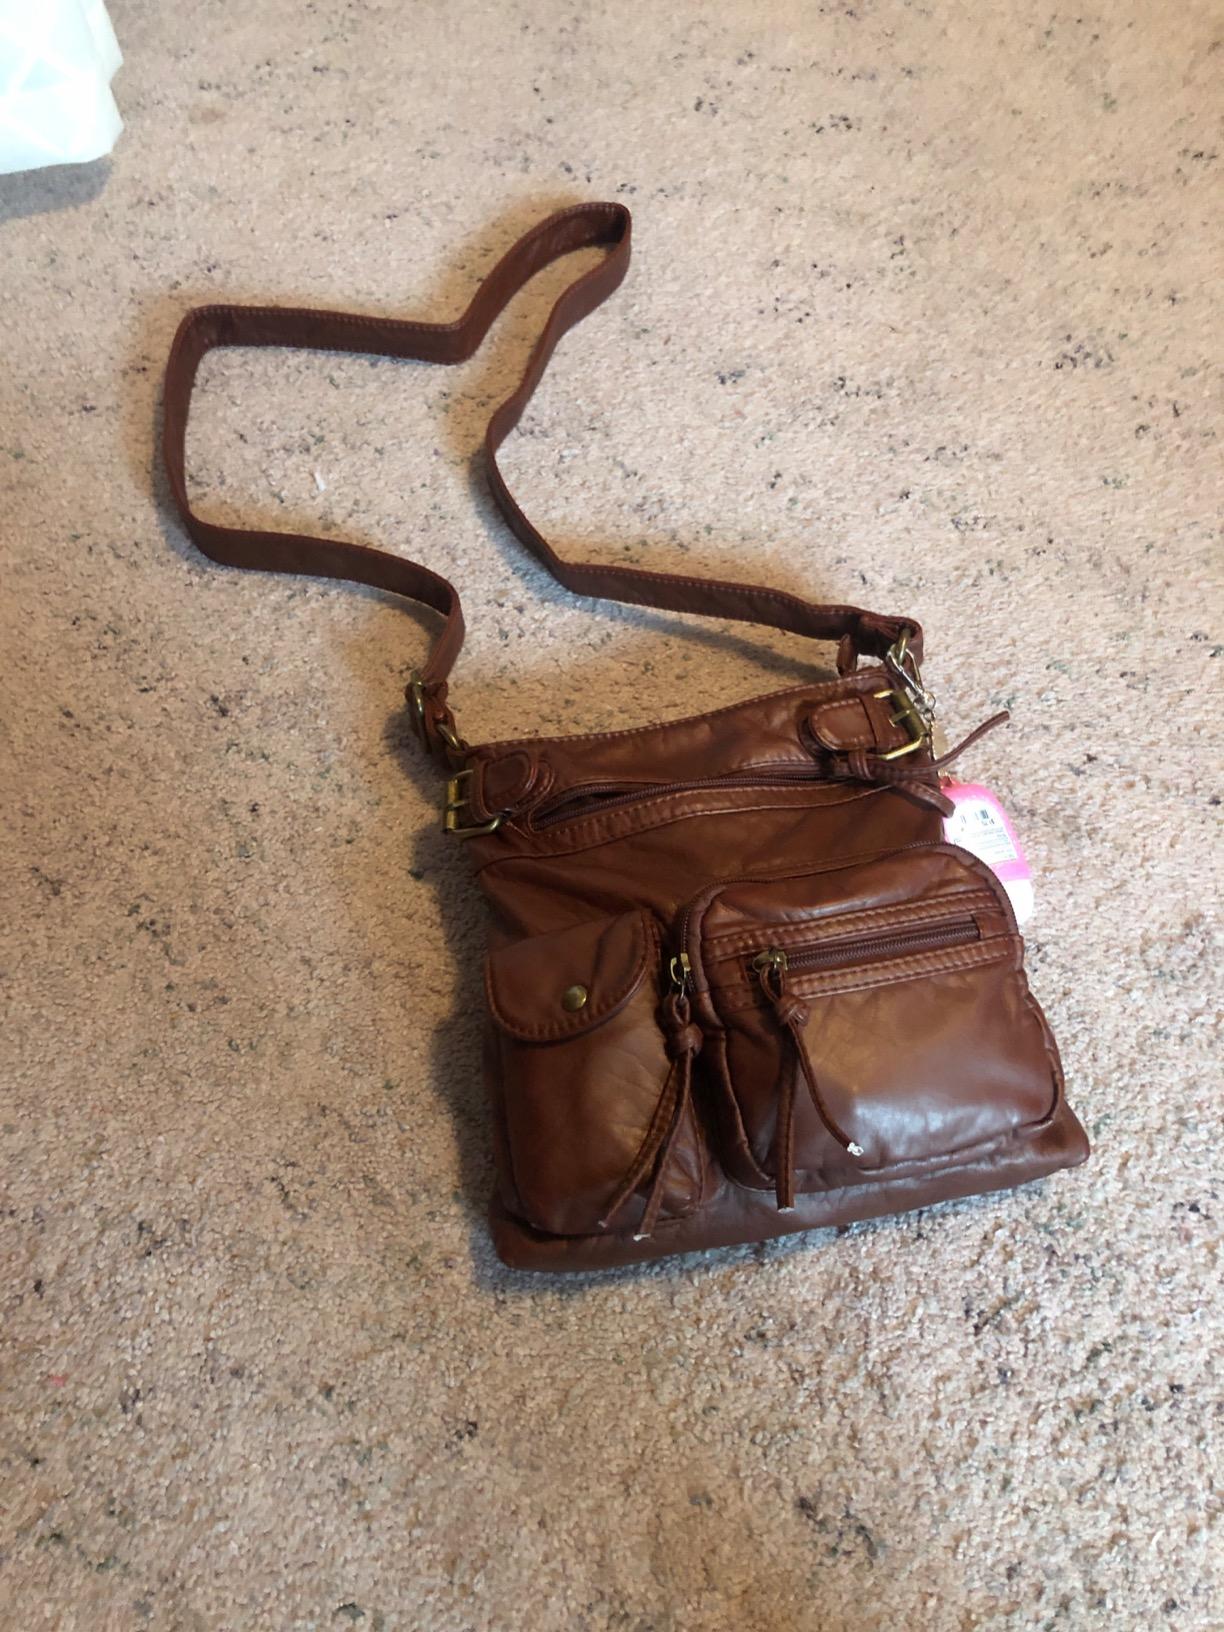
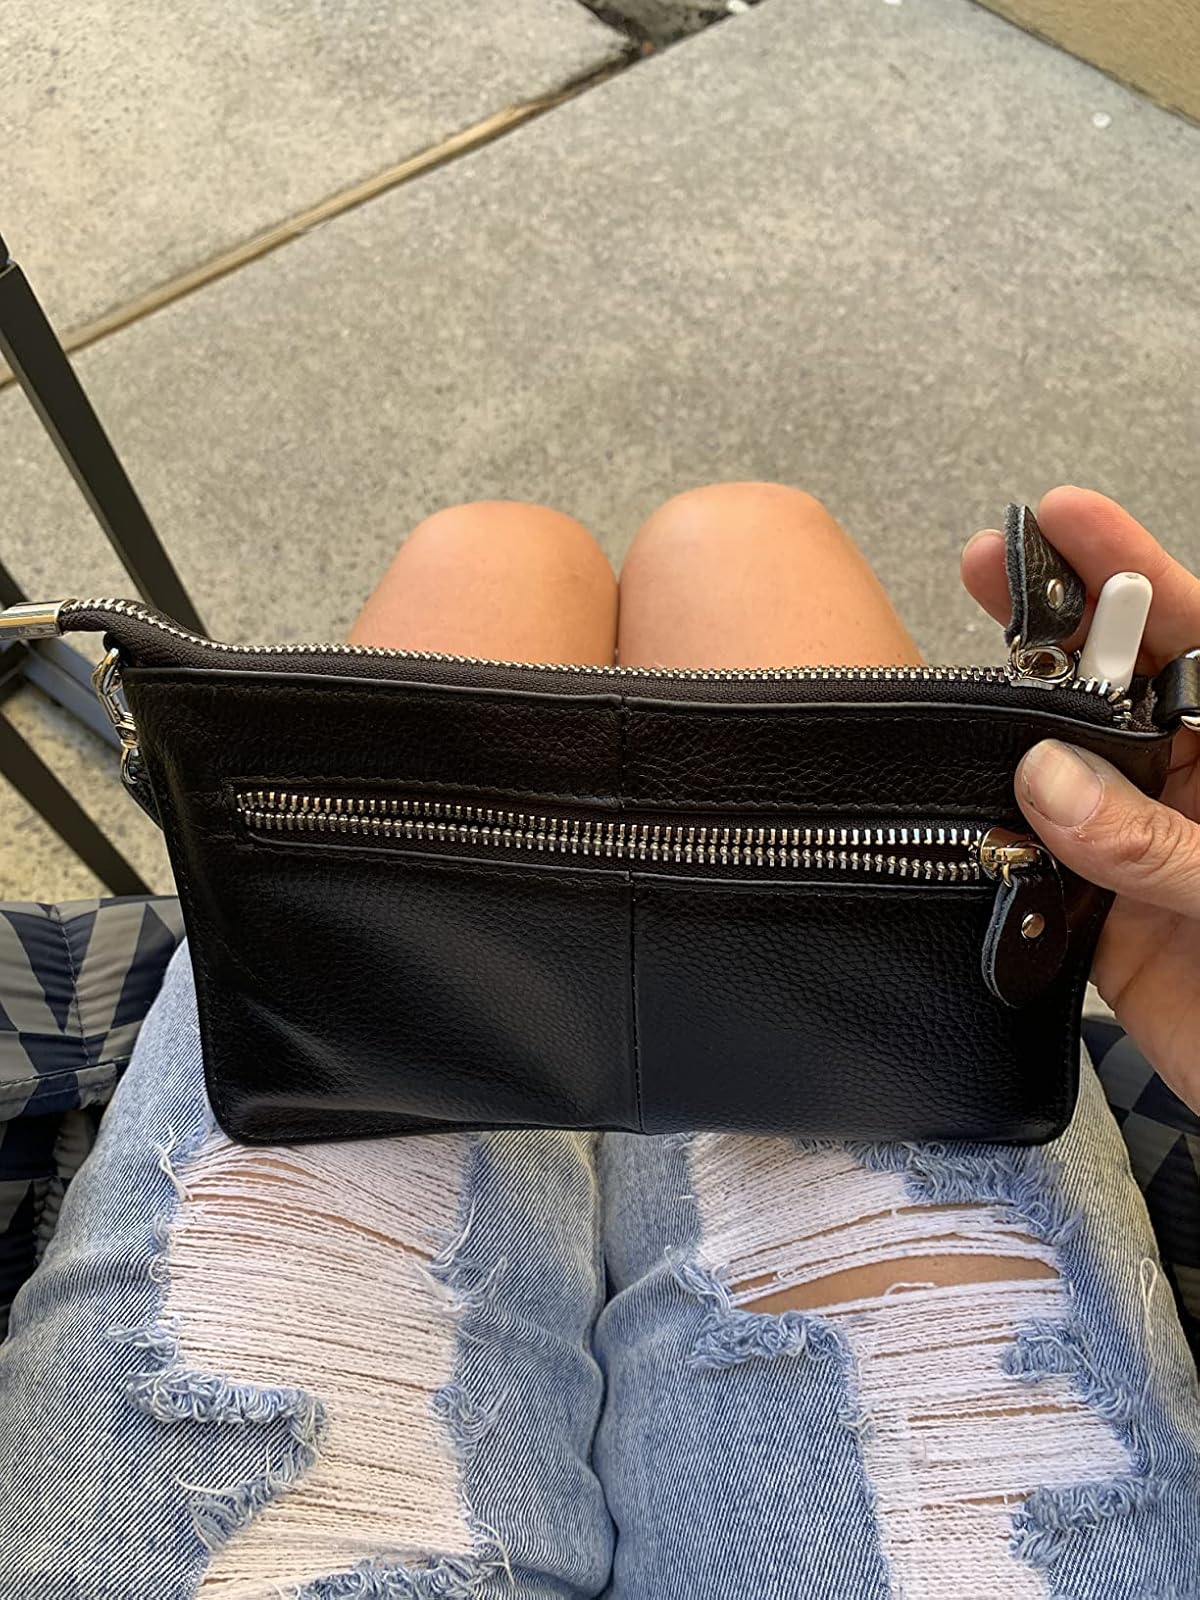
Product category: accessories_handbag
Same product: no